Mumtaz Mufti

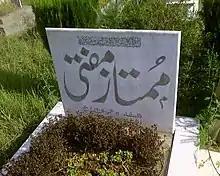
Mufti's grave at H-8 graveyard Islamabad

His son, Uxi Mufti, a literary critic himself, created a "Mumtaz Mufti Trust" after his death in October 1995. This trust has been observing Mumtaz Mufti's death anniversary events in different cities of Pakistan. His friends and admirers, including Ashfaq Ahmed, Bano Qudsia and Ahmad Bashir have appeared as speakers at these events. Another famous writer Kishwar Naheed comments in one of her book review that Mumtaz Mufti had plenty of human weaknesses but also appreciated him as a learned critic. There is a road named after him in the city of Multan, Pakistan.